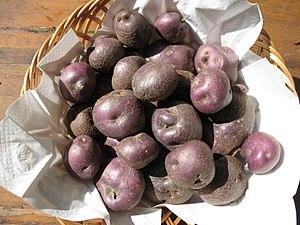
La Schwarzblaue aus dem Frankenwald est une variété traditionnelle allemande de pomme de terre à peau violette et à chair blanc crème.